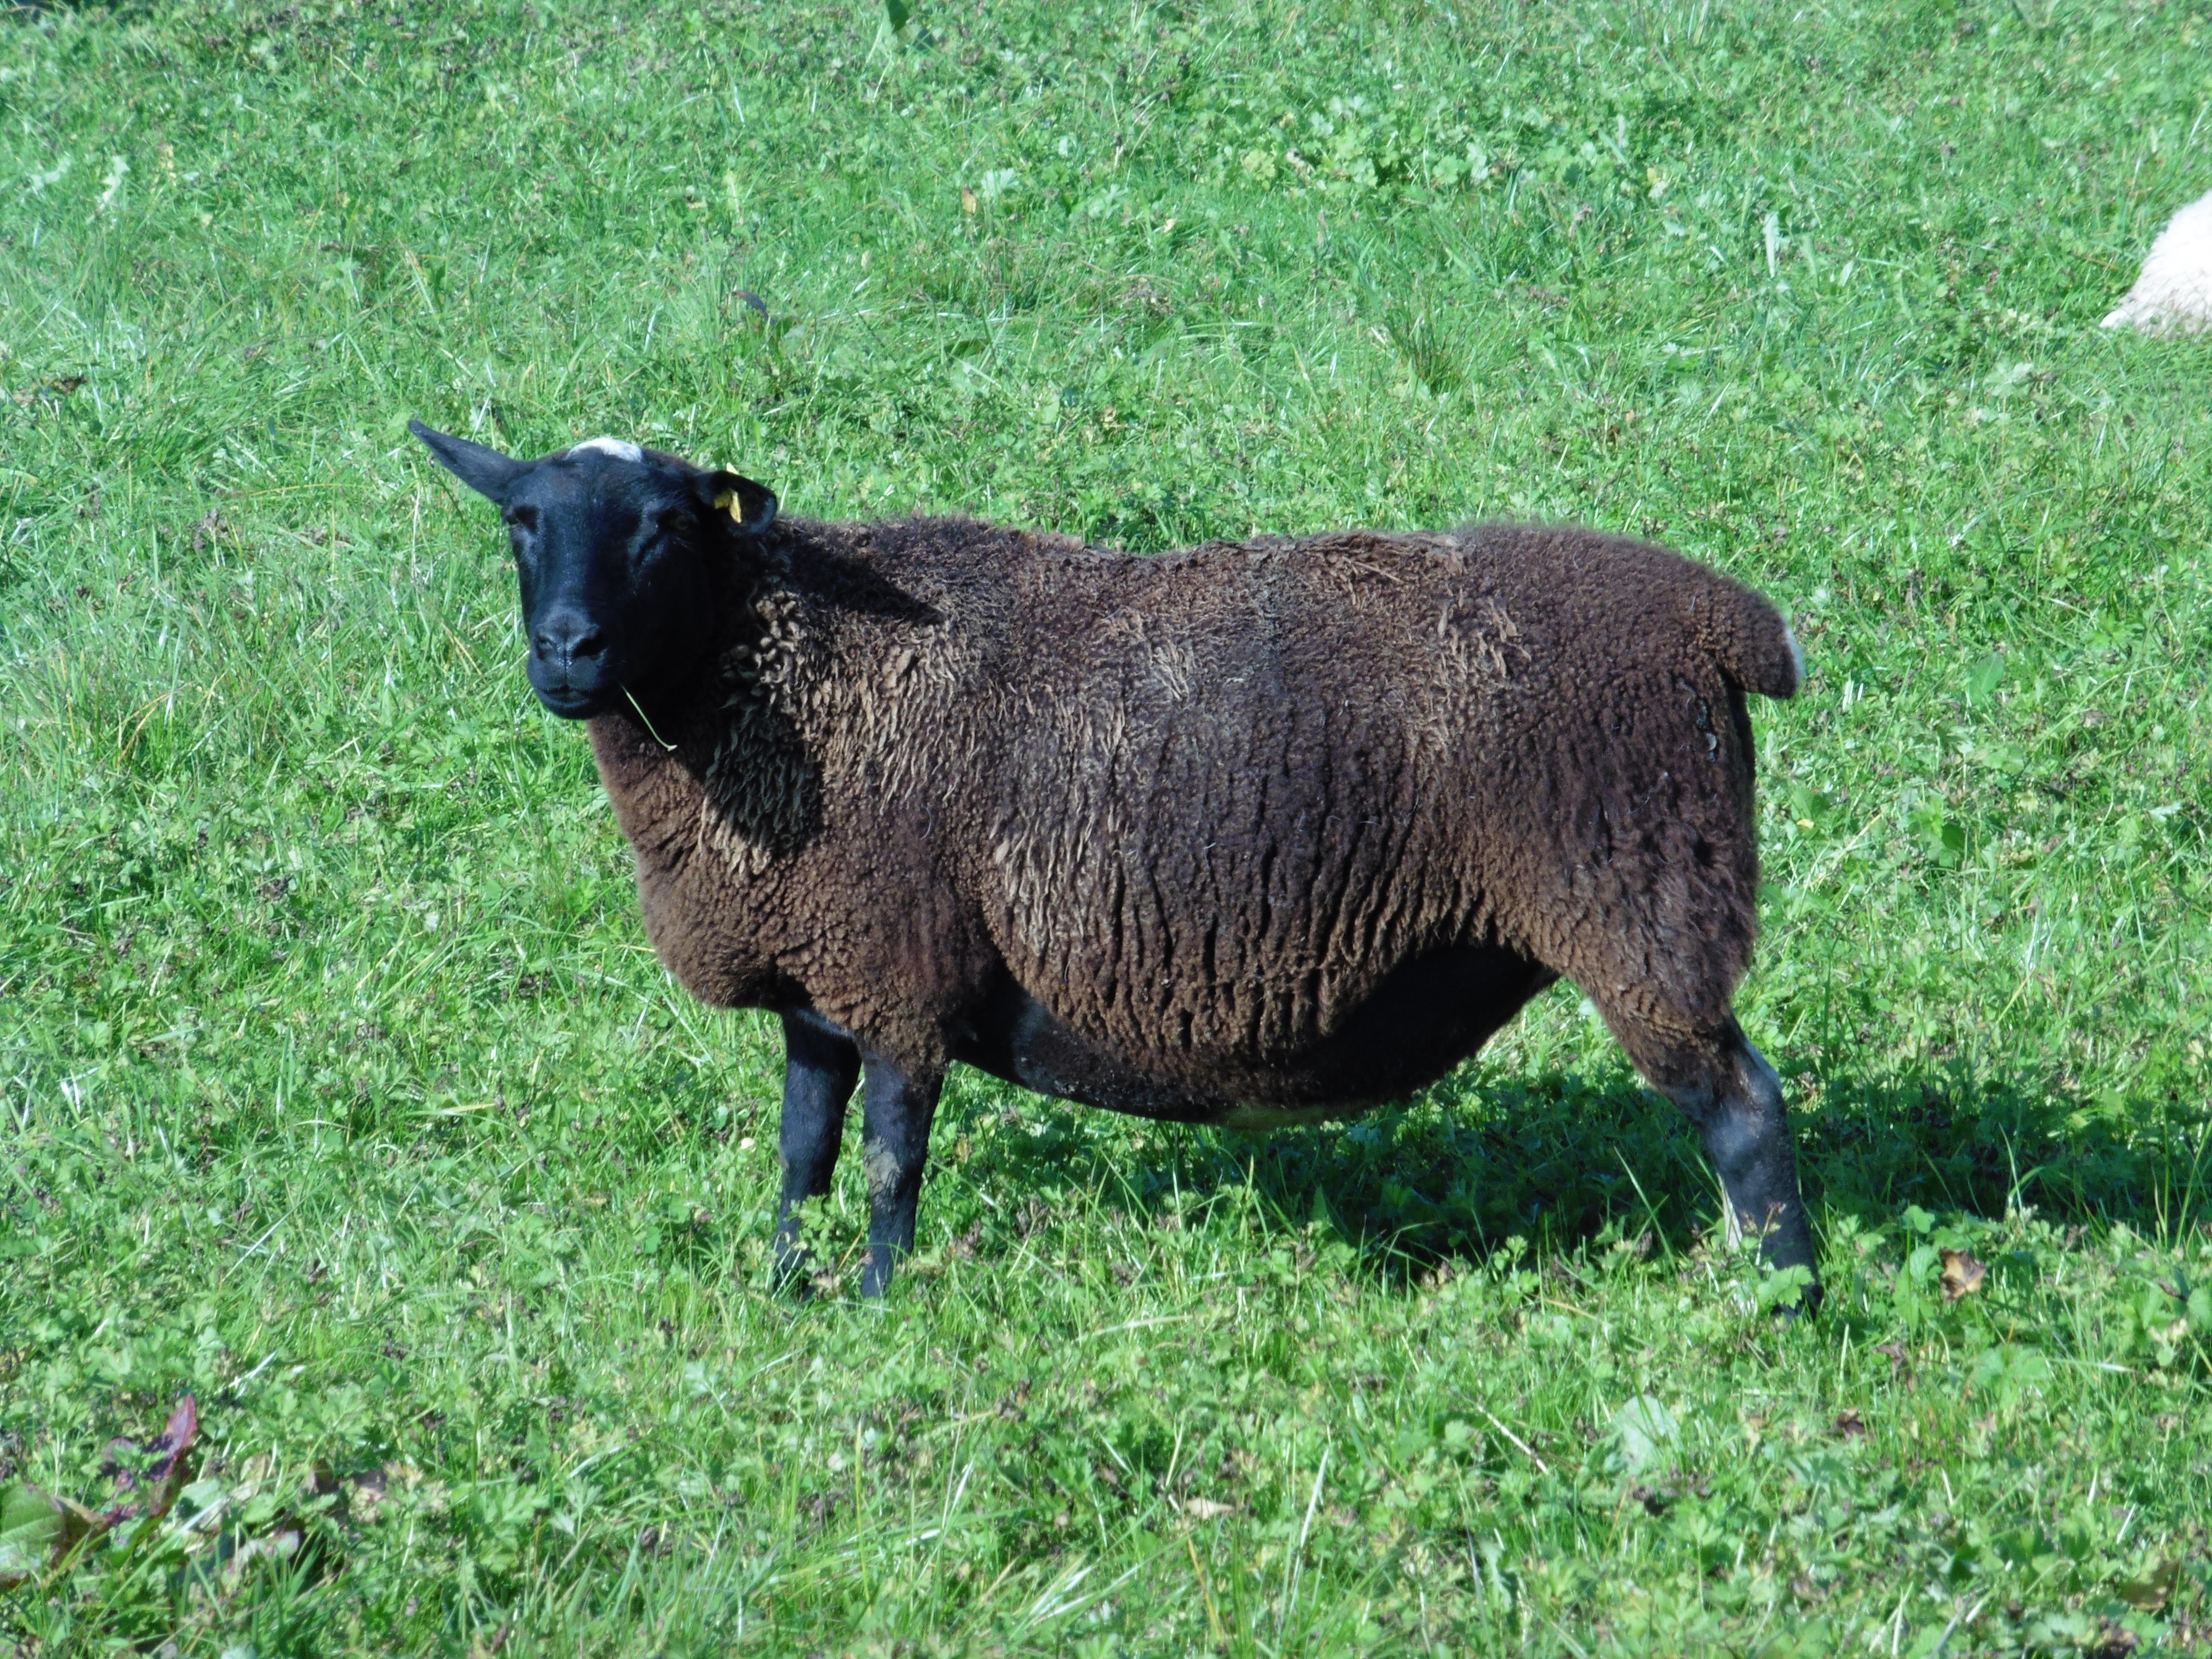
nature, grass, meadow, animal, wildlife, horn, pasture, grazing, sheep, brown, mammal, wool, fauna, graze, vertebrate, sheeps, cattle like mammal, cow goat family